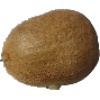
Label: kiwi